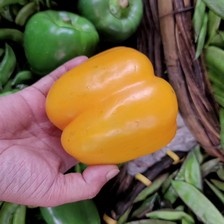
Label: capsicum